Ariau Towers

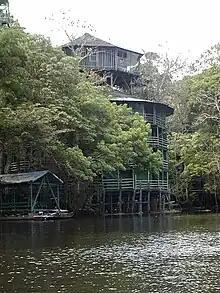
The first of the Ariau Towers

The Ariau Towers is an abandoned boutique hotel in Brazil. It is located 60 km northwest of Manaus on the Rio Negro, a major tributary of the Amazon River. The concept for the property was that of Dr. Francisco Ritta Bernardino. The property featured 6 towers, with all 291 rooms elevated from the rain forest floor by approximately 10-20m and connected by approximates of catwalks. Amenities included two restaurants and three swimming pools.